Carrotmob

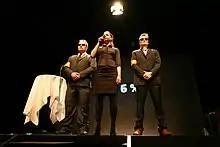
Carrotmob in Finland in 2008

Carrotmob is a nonprofit organization based in San Francisco, California. It uses buycotts (a form of consumer activism where a community buys a lot of goods from one company in a small time period) to reward a business's commitment to making socially responsible changes to the business. Carrotmob also refers to a global movement of community organizers who use the Carrotmob tactic of consumer activism as a way to help change businesses in their communities. In a Carrotmob buycott, businesses compete to be the most socially responsible business, and then a network of consumers spends money to support the winner.